Byaah Hamari Bahoo Ka

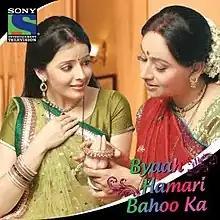

Byaah Hamari Bahoo Ka is an Indian television series which aired on Sony Entertainment Television India from 28 May 2012 to 23 November 2012. It starred Shrenu Parikh and Gaurav Khanna .